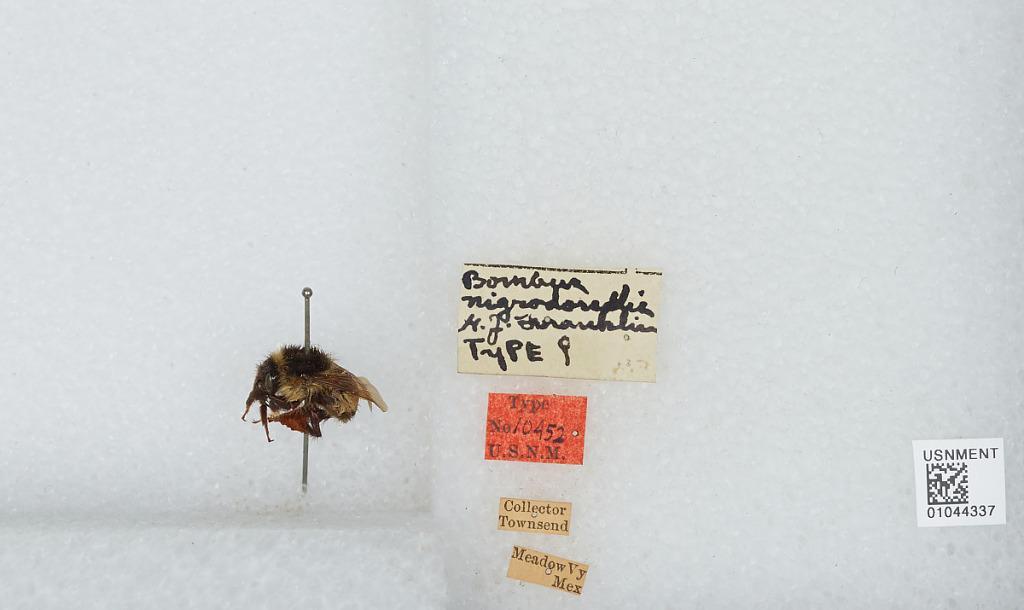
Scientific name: Bombus (Fervidobombus) weisi Friese
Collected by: Townsend
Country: Mexico
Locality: Meadow Valley